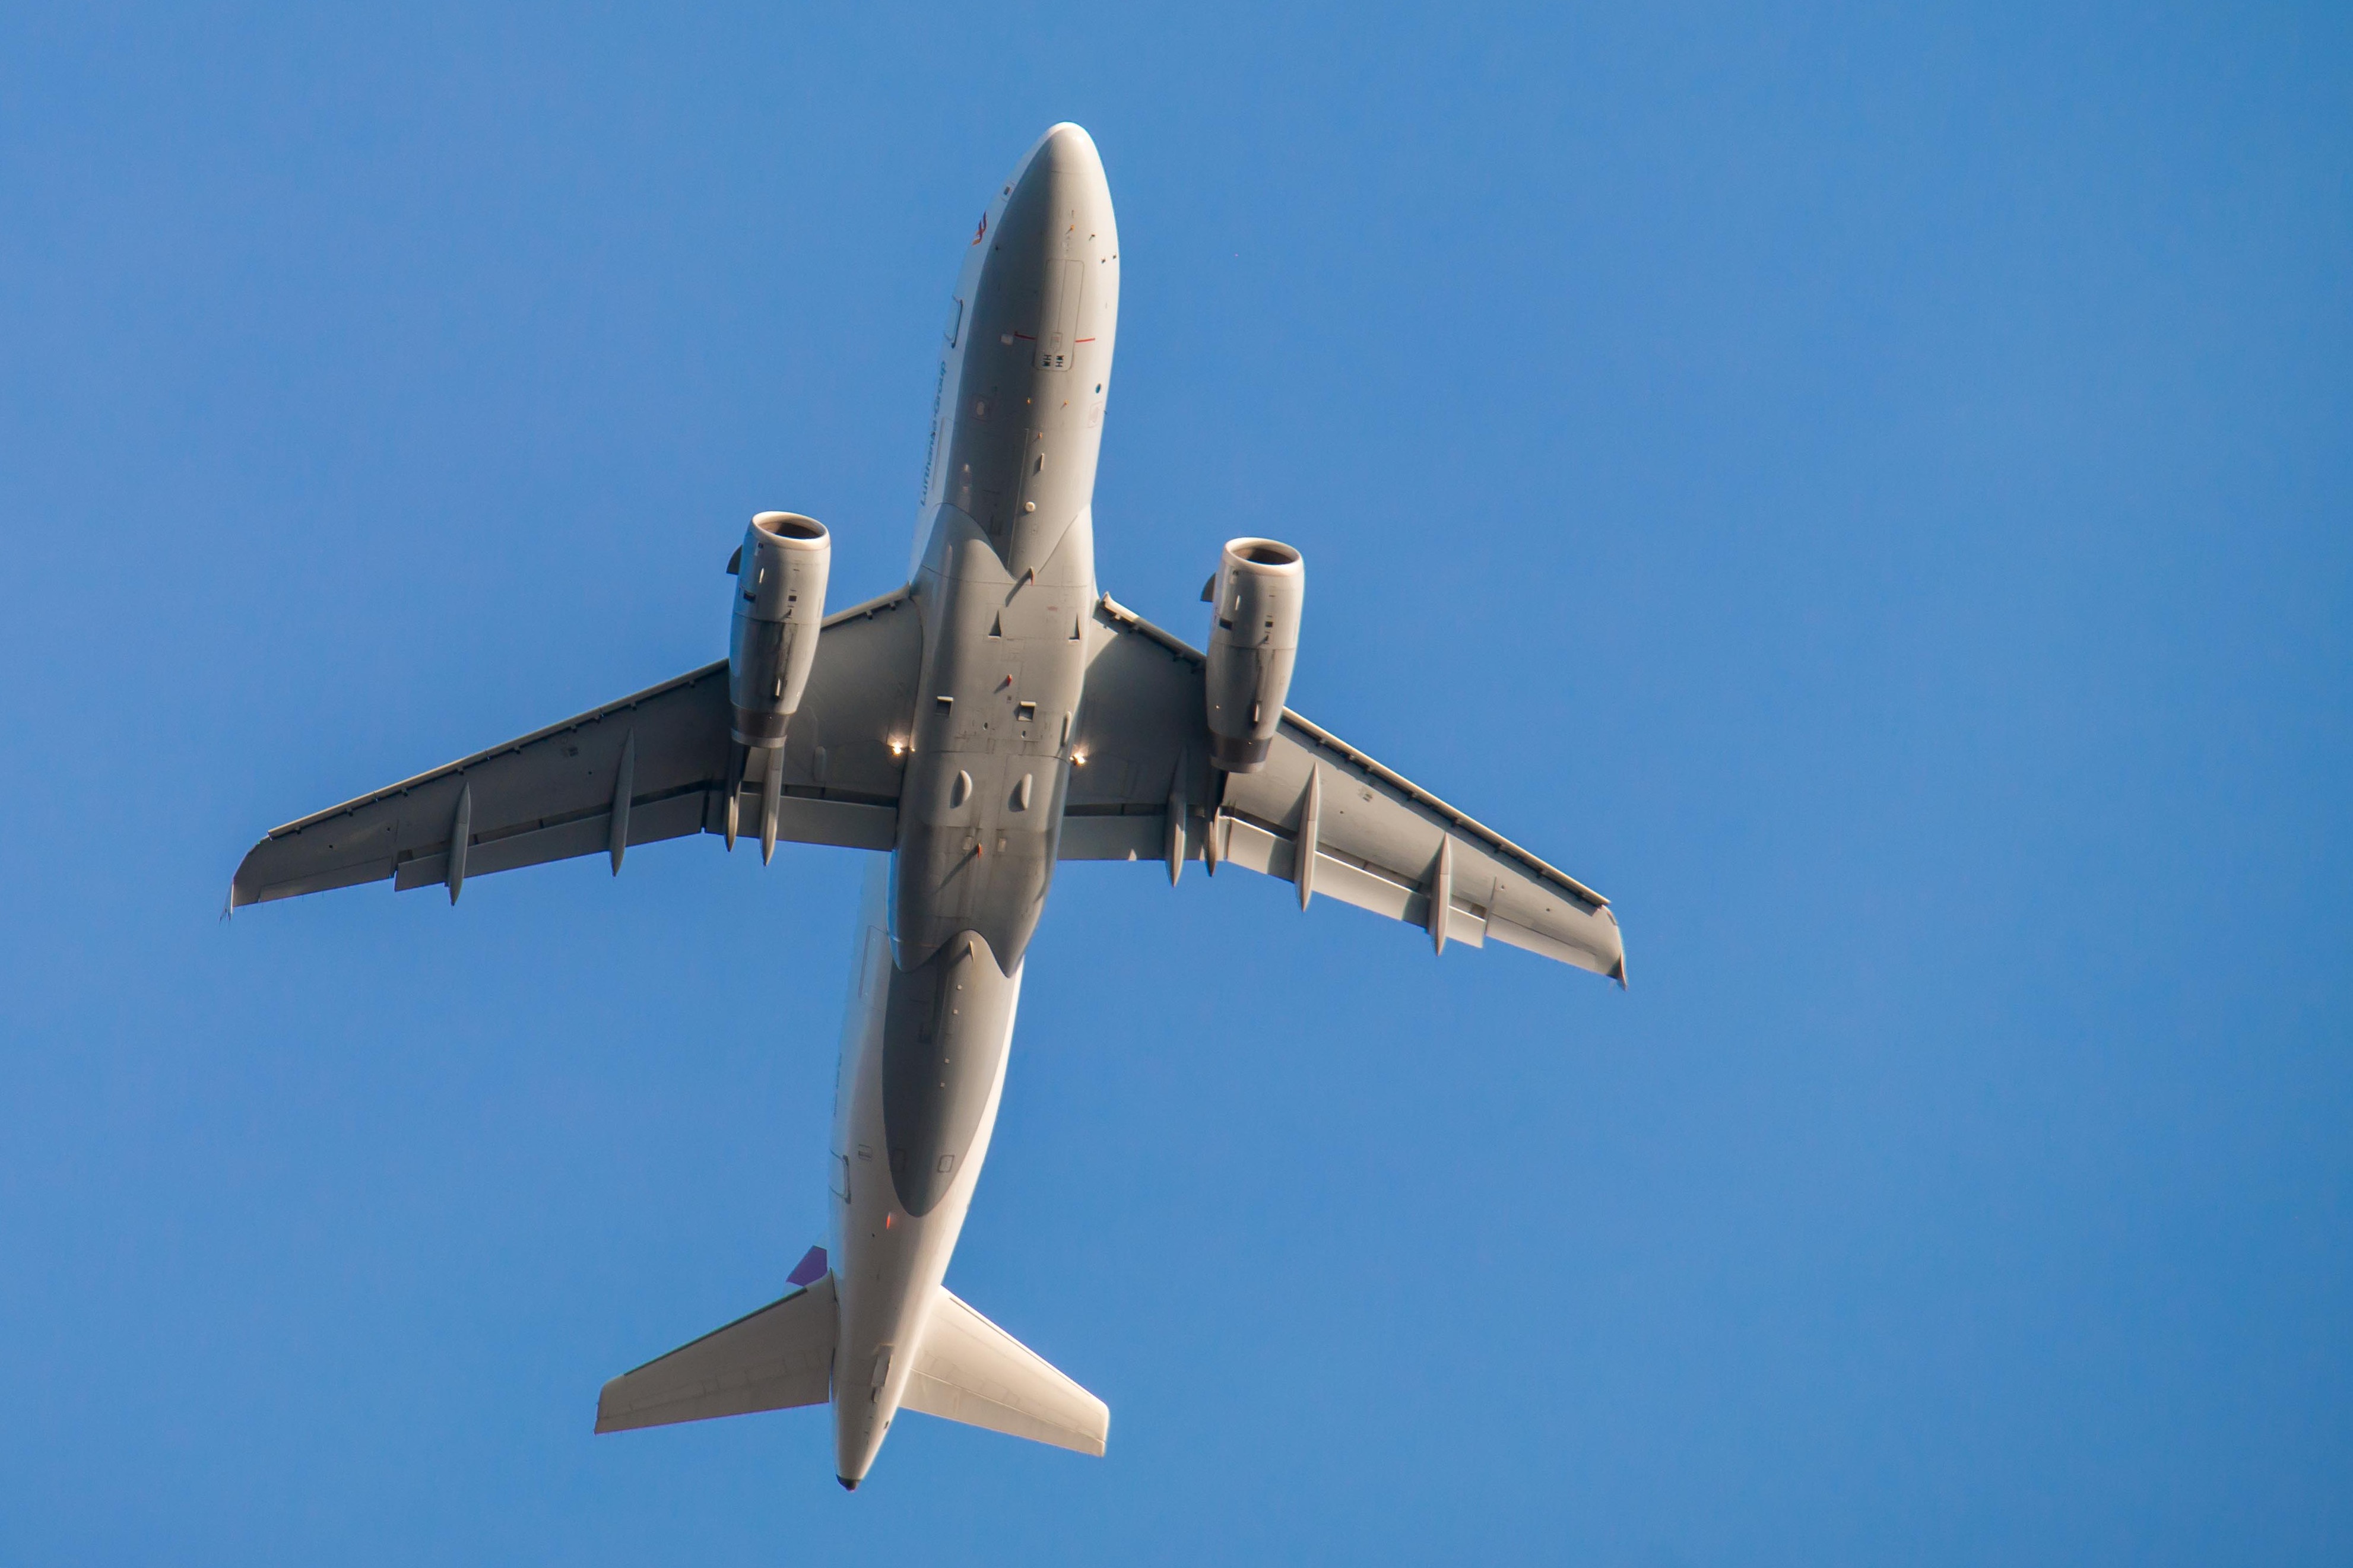
wing, sky, fly, travel, airplane, aircraft, vehicle, airline, aviation, flight, holiday, machine, blue, tourism, turbine, airliner, propeller, flyer, takeoff, air traffic, passenger aircraft, air show, go away, air force, jet aircraft, fighter aircraft, military aircraft, air travel, atmosphere of earth, aerospace engineering, aircraft engine, german wings